Fryburg, Ohio

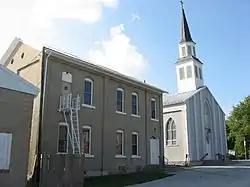
St. John Church

Fryburg (also Freyburg, Freyburgh, or Fryburgh) is an unincorporated community located in central Pusheta Township, Auglaize County, Ohio, United States.